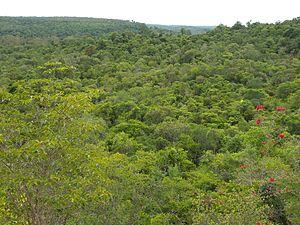
Le parc national d'Ankarafantsika est un parc national situé dans le nord-ouest de Madagascar, dans la région de Boeny. Il se compose d'une mosaïque de forêts denses sèches et de savanes.